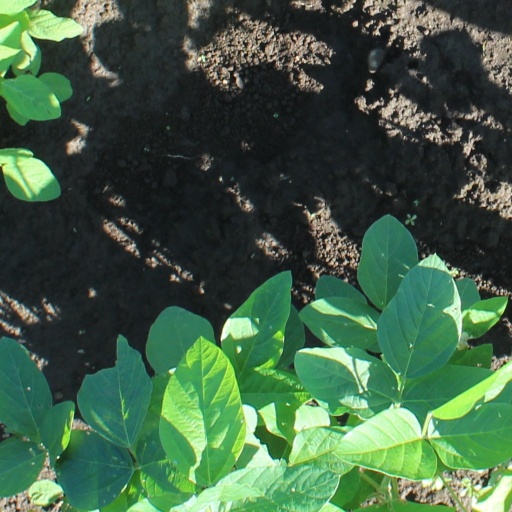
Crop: soybean